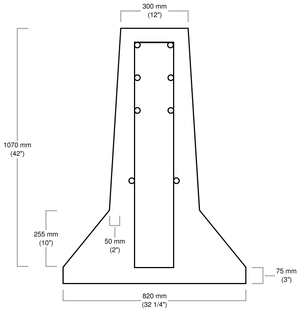
Un mur Jersey ou barrière Jersey est une barrière en béton utilisée pour séparer des voies de circulation. Il est conçu pour minimiser les dommages au véhicule en cas de contact accidentel, tout en empêchant sa traversée en cas de collision frontale.